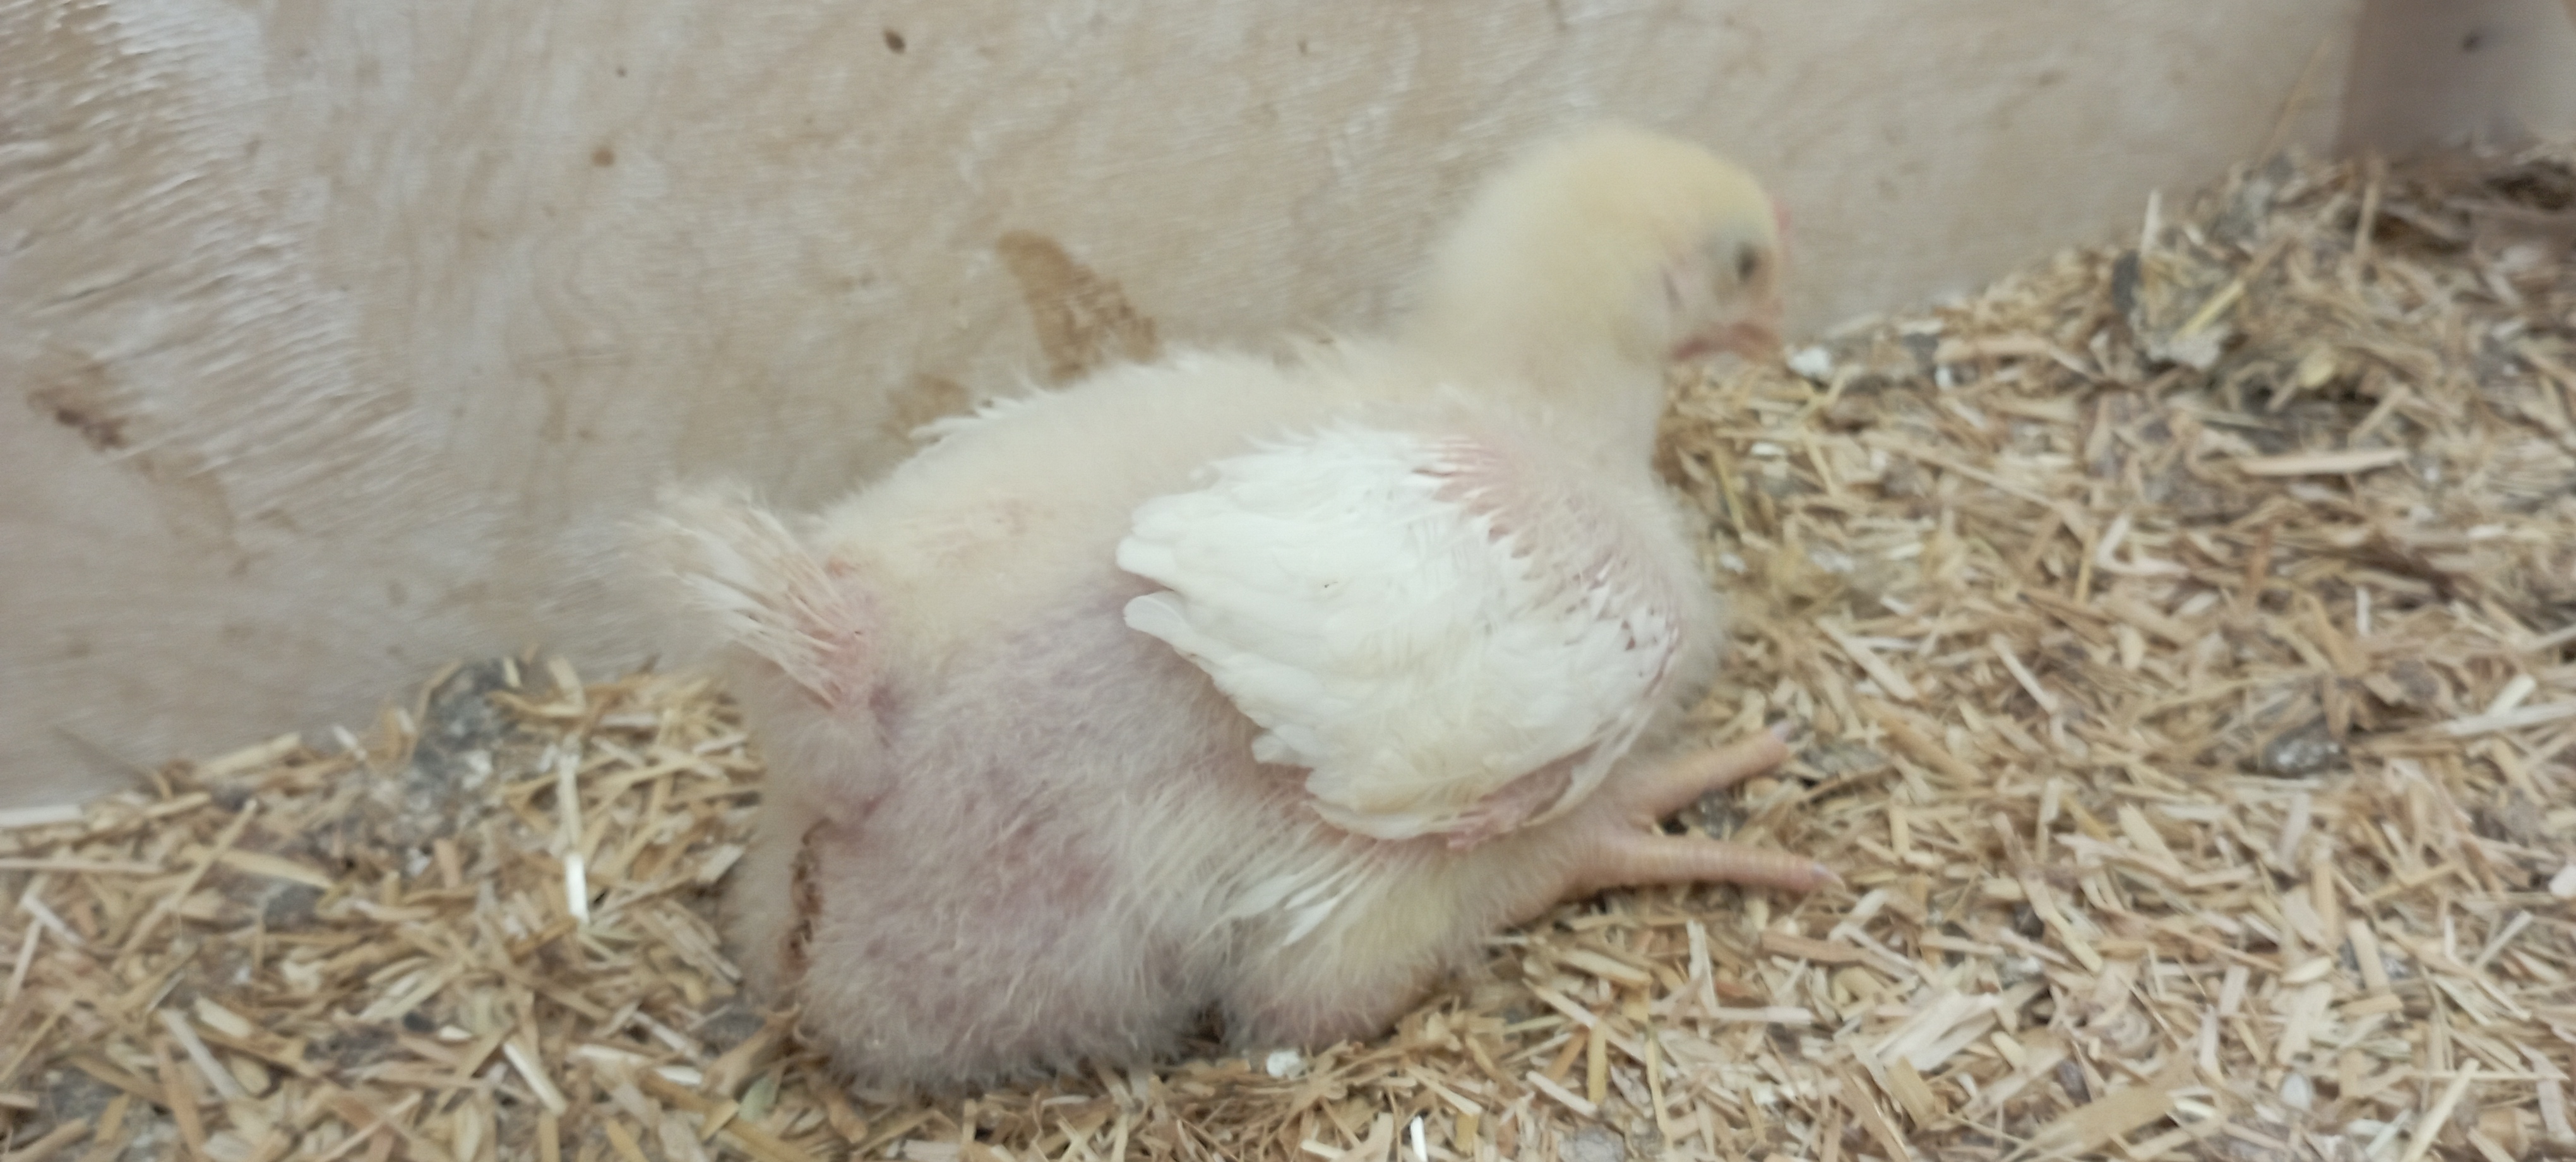
Weight: 620 g